Pleurophascum grandiglobum

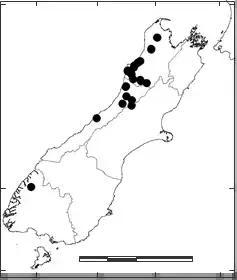

Following the initial discovery of "P. grandiglobum" by Lindberg in 1875, "Pleurophascum" was believed to be a monotypic genus restricted to Tasmania for approximately 75 years. It contains three species, two, "Pleurophascum grandiglobum" and "Pleurophascum occidentale", which are endemic to Australia and one, "Pleurophascum ovalifolium", is only found on the west of the great Divide in South Island, New Zealand. Brotherus (1924) placed the genus "Pleurophascum" in its own suborder "Pleurophascineae" within the "Dicranales", highlighting its characteristic ecostate leaves, the lateral placement of its sex organs, and its large, spherical, and cleistocarpous capsules with immersed stomata. In 1984, Vitt proposed to place "Pleurophascum" in a monotypic family "Pleurophascaceae" within the suborder "Dicranineae" while Buck and Goffinet (2000) suggested that it be placed within the "Bryaceae" or, possibly the "Pottiaceae" according to molecular and morphological studies. The ordinal and familial allocation of genus "Pleurophascum" thus remains as one of Australasia's bryological curiosities and is still open to debate, with molecular techniques and ontogenetic studies perhaps being the most suitable means of unlocking its mystery.